Kronan (ship)

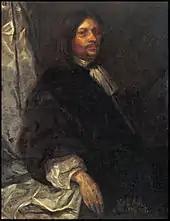
Contemporary painting of Lorentz Creutz (1615–76)

After the Swedish loss at the battle of Fehrbellin in June 1675, the fleet was to support troop transports to reinforce Swedish Pomerania. It had potential for success as it was equipped with several large, well-armed ships: "Svärdet" ("the sword") of 1,800 tonnes, "Äpplet" ("the orb") and "Nyckeln" ("the key"), both 1,400 tonnes, and the enormous "Kronan" ("the crown"). Altogether there were 28 large and medium warships and almost the same number of smaller vessels. The supply organization was lacking. There were few experienced high-ranking officers and internal cooperation was poor; Danish contemporaries scornfully described the Swedish Navy crews as mere "farmhands dipped in saltwater".